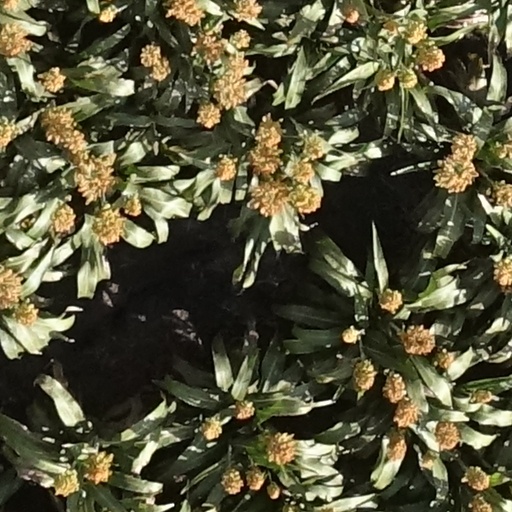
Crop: sorghum